Flag of the Northwest Territories

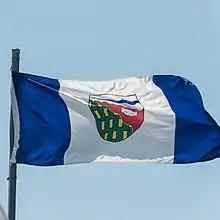
NT flag at the 2017 Canada Games

The flag features a blue field, on which is a Canadian pale (a white stripe taking up half the width of the flag), with at the centre, the shield from the coat of arms of the Northwest Territories. The blue represents the abundant Northwest Territories waters, whereas the white represents snow and ice.